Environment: real
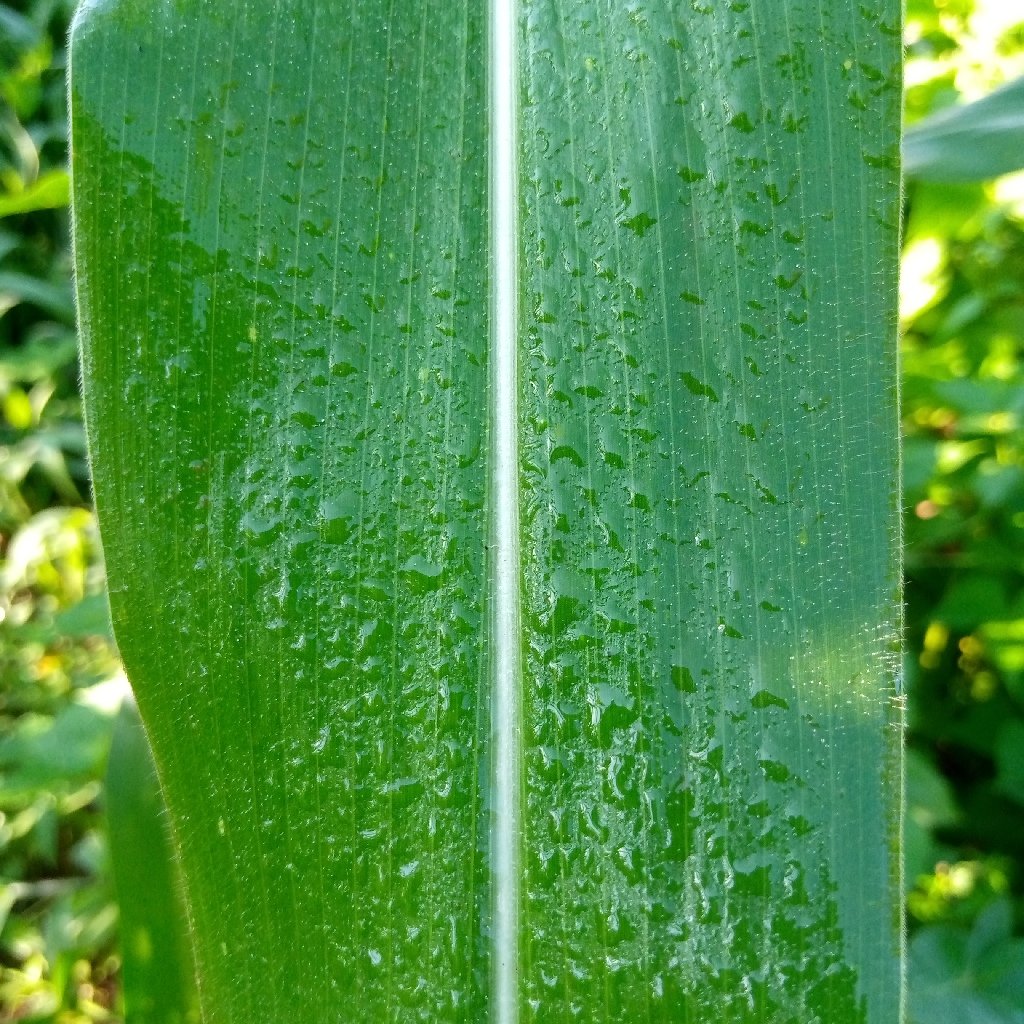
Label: healthy